Asian giant hornet

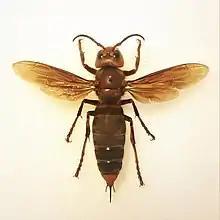
form "magnifica"

"V.mandarinia" is a species in the genus "Vespa", which comprises all true hornets. Along with seven other species, "V.mandarinia" is a part of the "V.tropica" species group, defined by the single notch located on the apical margin of the seventh gastral sternum of the male. The most closely related species within the species group is "V.soror". The triangular shape of the apical margin of the clypeus of the female is diagnostic, the vertex of both species is enlarged, and the shape of the apex of the aedeagus is distinct and similar.